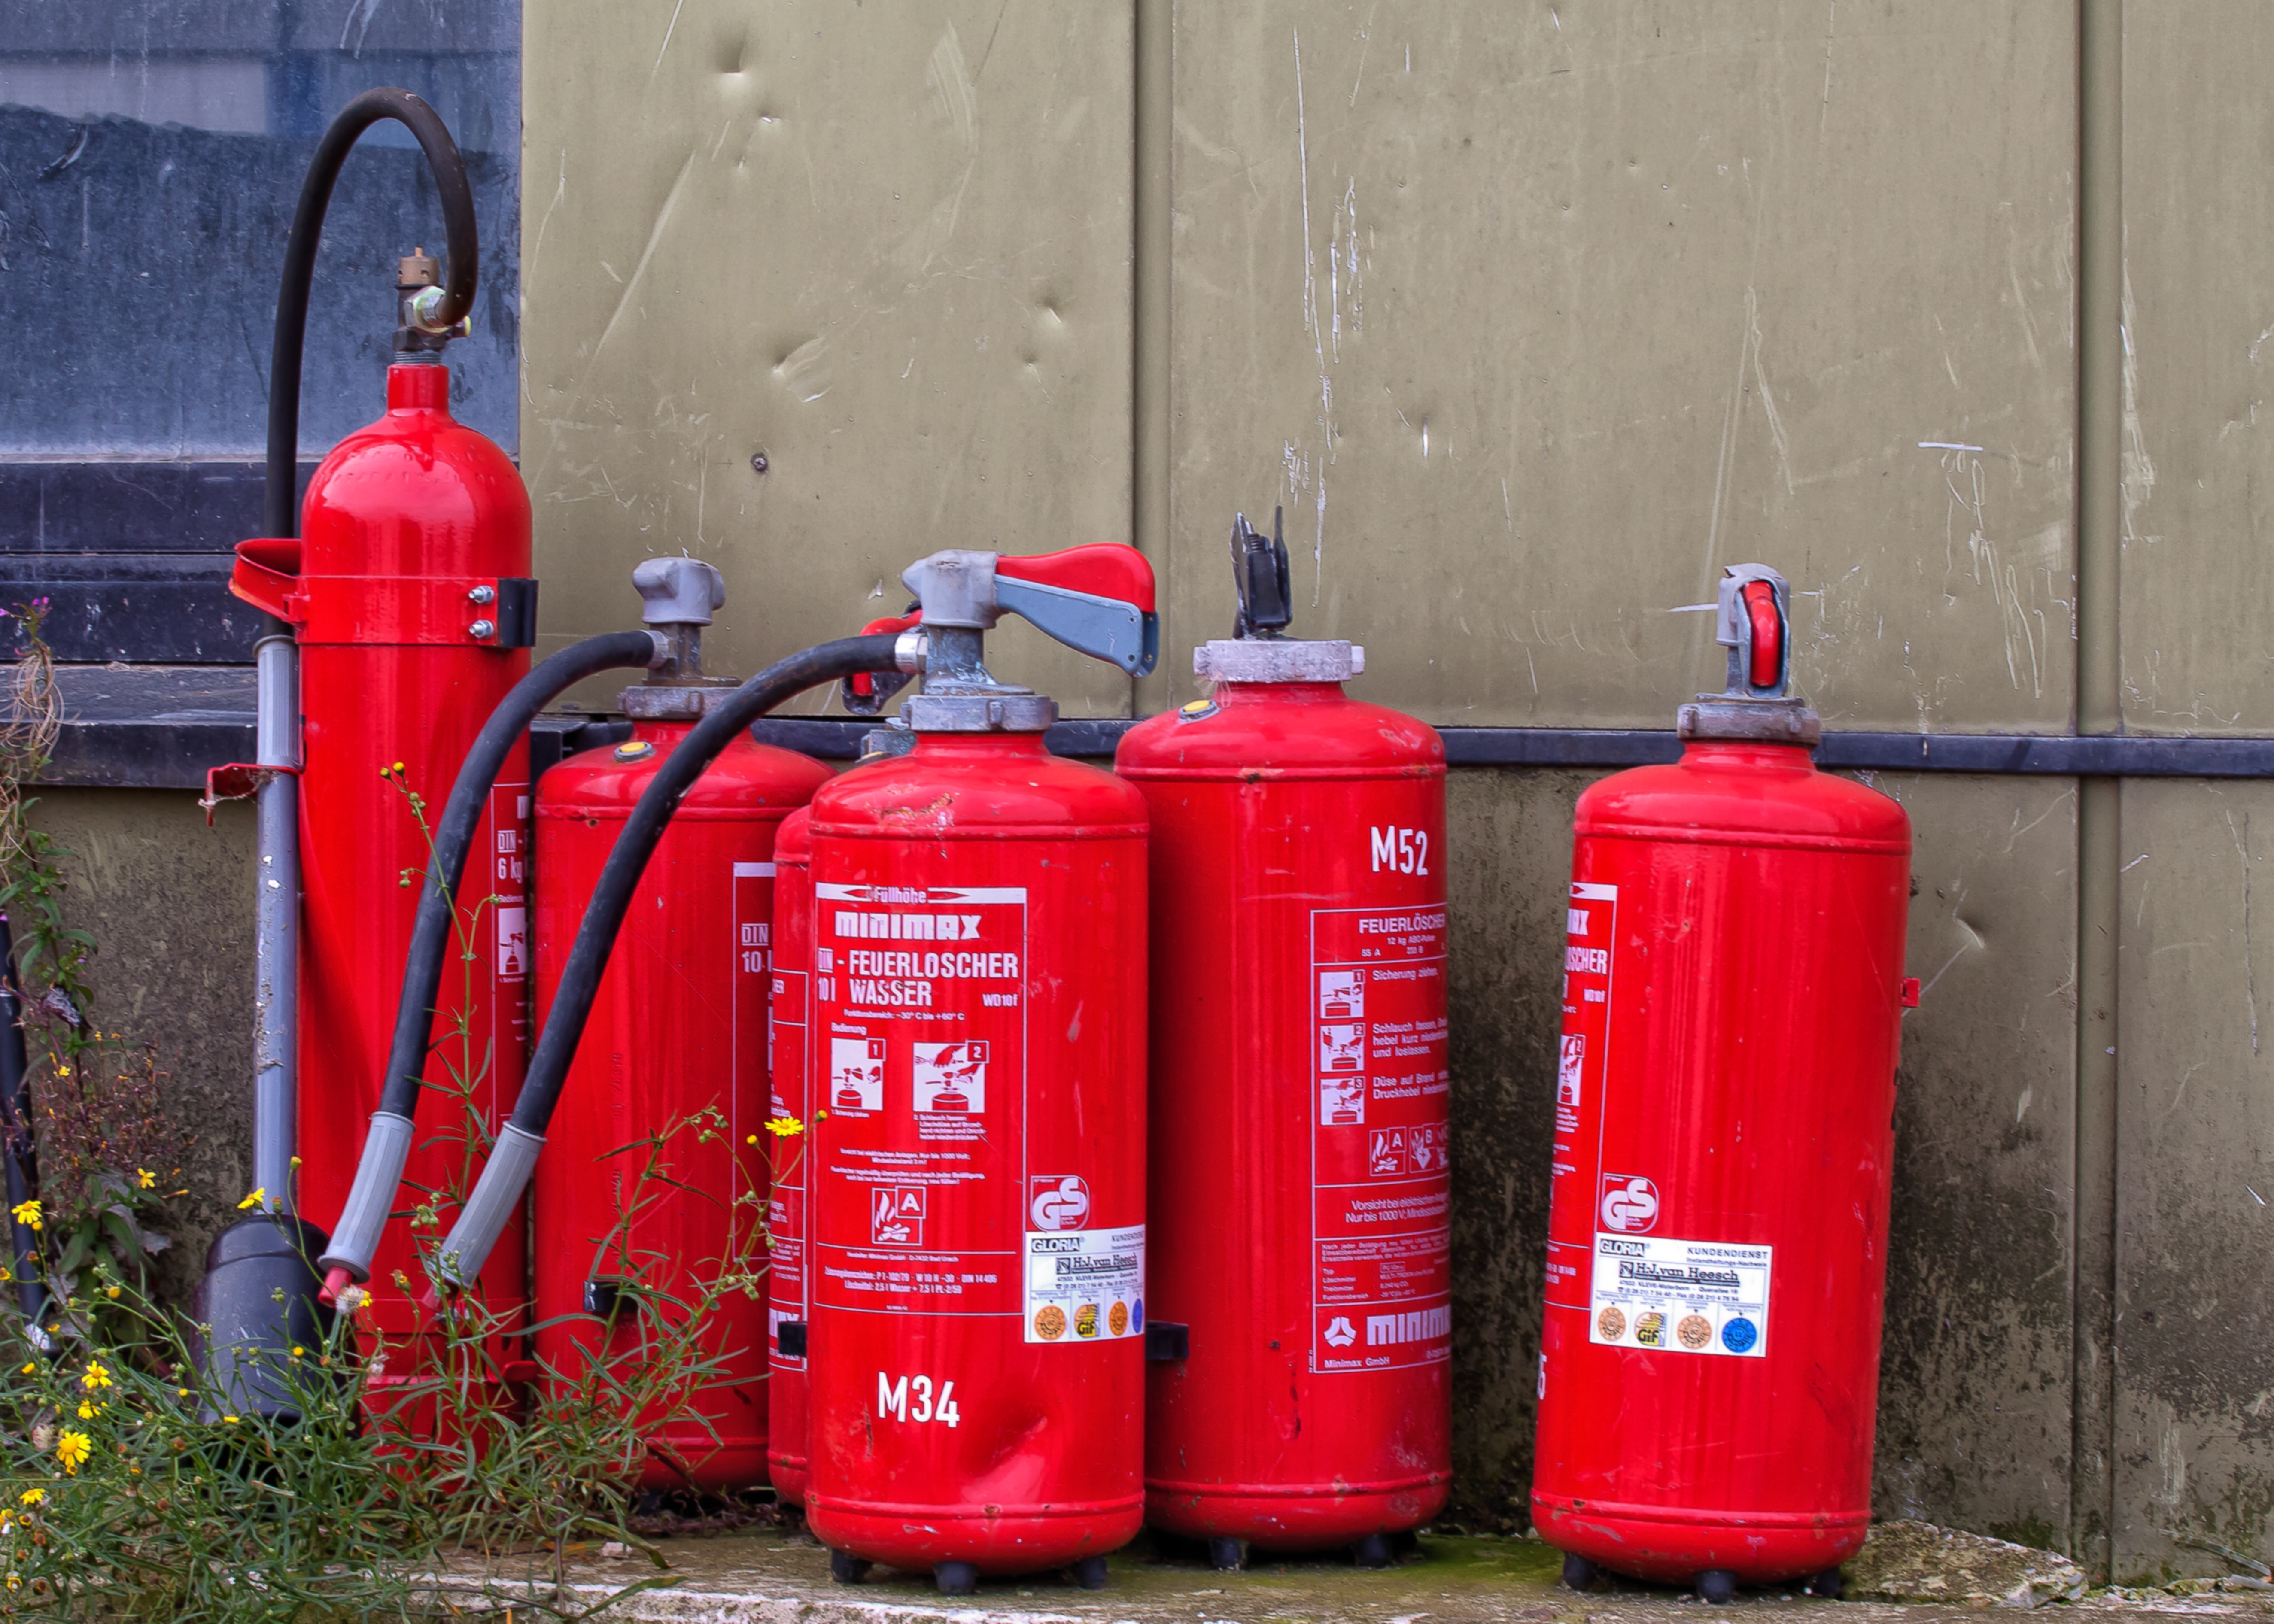
water, red, equipment, flame, fire, exercise, burn, brand, use, gas mask, hose, risk, respiratory protection, emergency, rescue, delete, combustion, fire fighting, fire delete, fire extinguisher, fire extinguishing